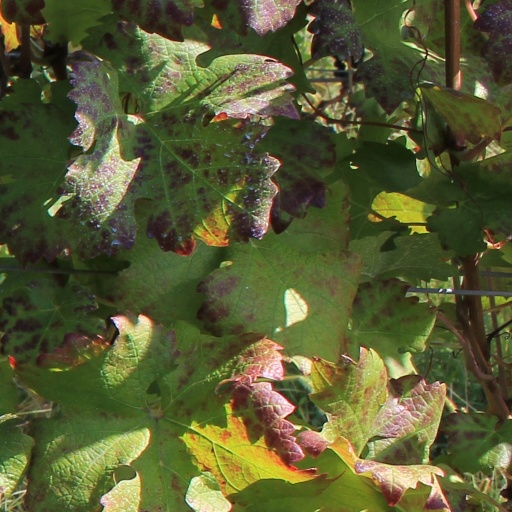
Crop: grape